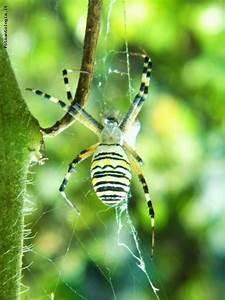
spider